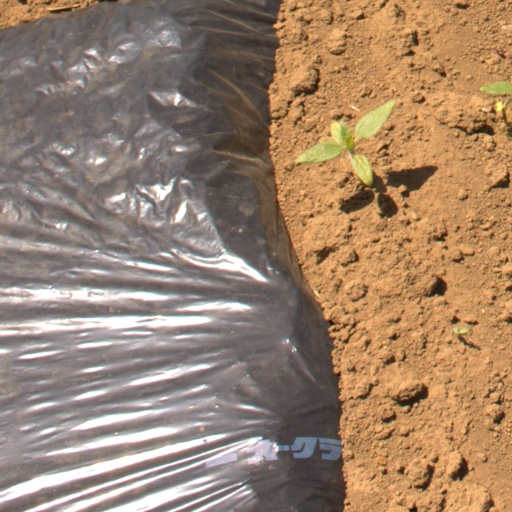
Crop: Jerusalem artichoke